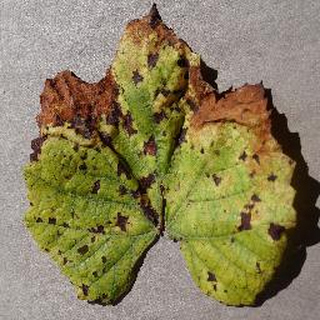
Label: grape_leaf_blight